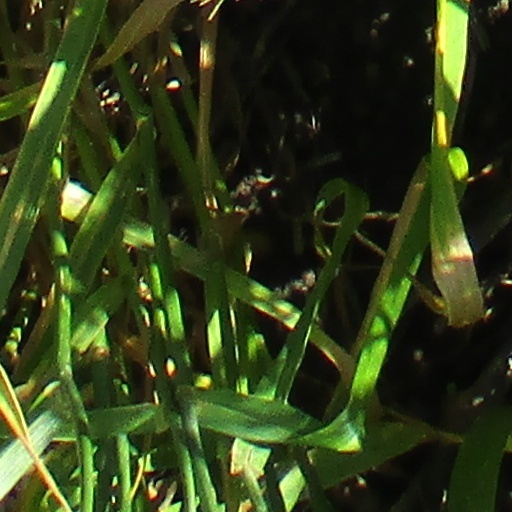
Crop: wheat